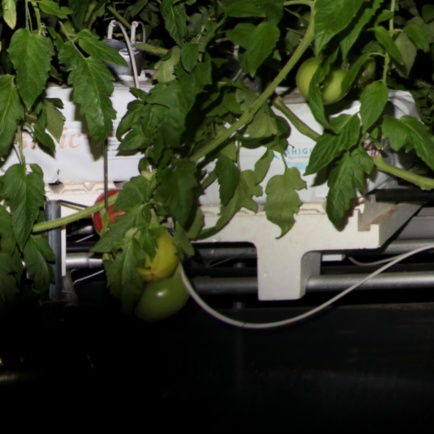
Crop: tomato